Igreja de São João Baptista (Tomar)

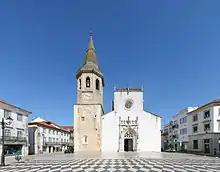
Igreja de São João Baptista

The Church of Saint John the Baptist is a 15th-century Catholic church in Tomar, Portugal that was built by King Manuel I and is of Manueline architecture. As its name implies, the church is dedicated to Saint John the Baptist. It has been classified as a National Monument since 1910.